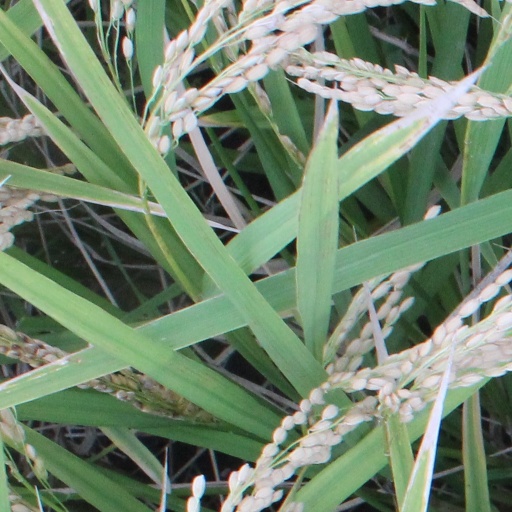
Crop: rice